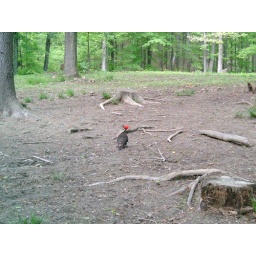
This large woodpecker is one of the noisiest animals in the woods.